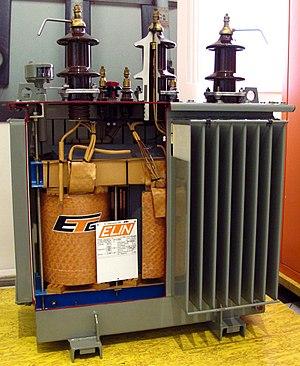
Un transformateur de puissance est un composant électrique haute-tension essentiel dans l'exploitation des réseaux électriques. Sa définition selon la commission électrotechnique internationale est la suivante : « Appareil statique à deux enroulements ou plus qui, par induction électromagnétique, transforme un système de tension et courant alternatif en un autre système de tension et courant de valeurs généralement différentes, à la même fréquence, dans le but de transmettre de la puissance électrique ». Sa principale utilité est de réduire les pertes dans les réseaux électriques. Il peut être monophasé ou triphasé et recevoir divers couplages : étoile, triangle et zigzag.